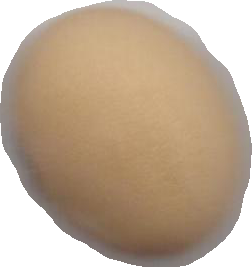
Variety: Anjasmoro